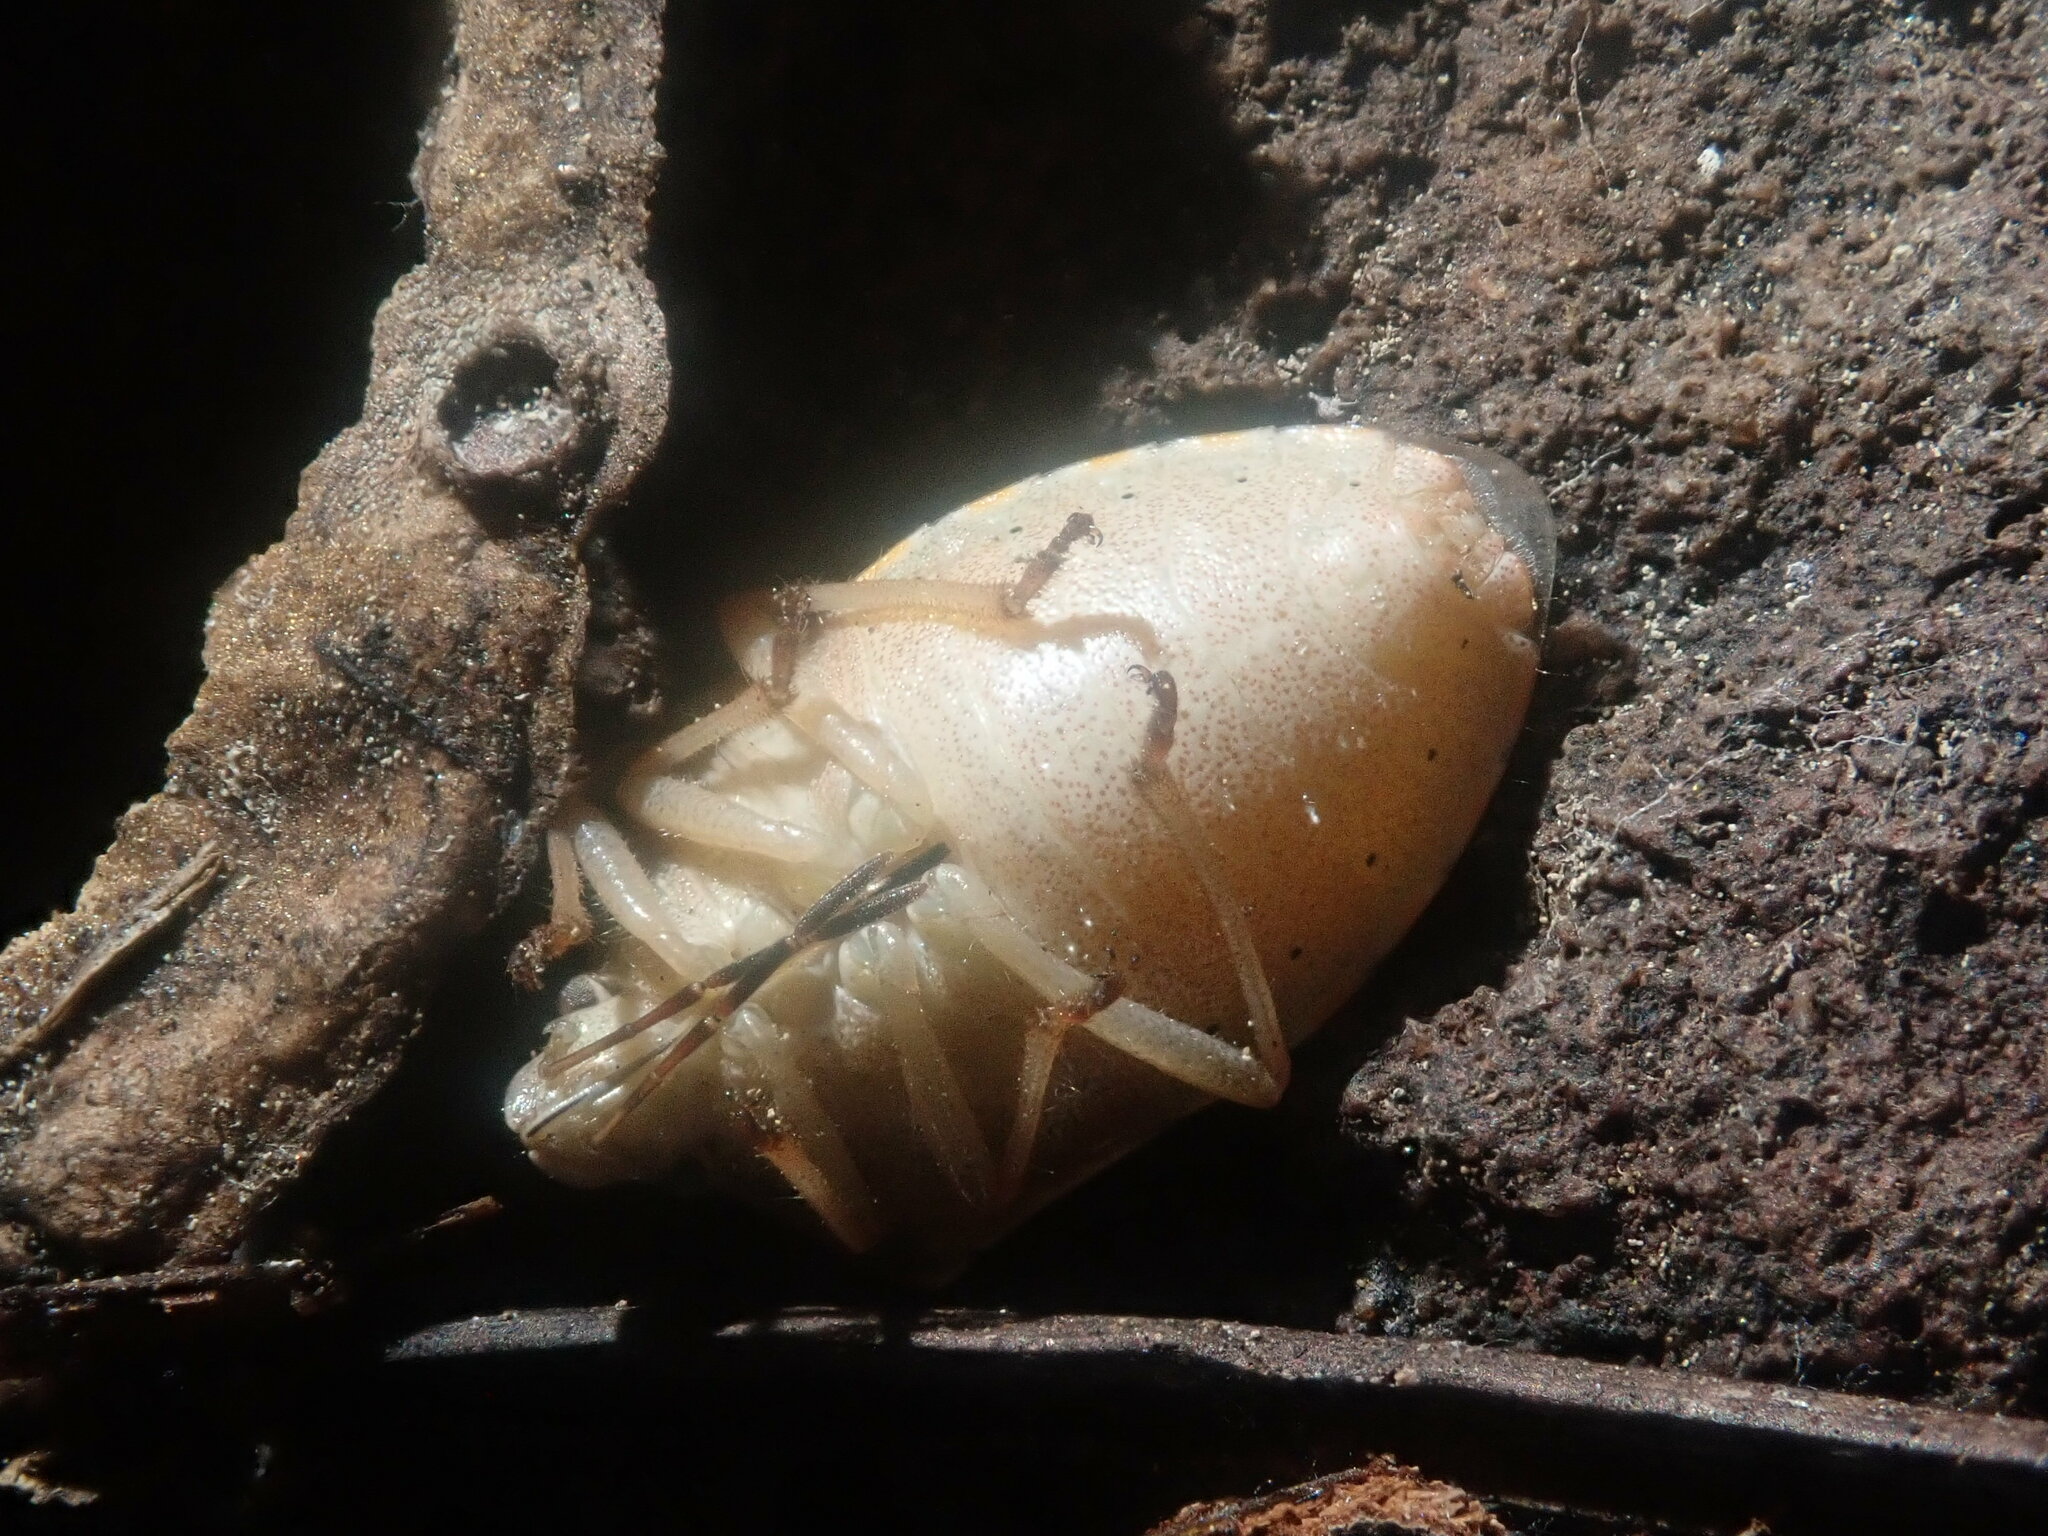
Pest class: stink_bug